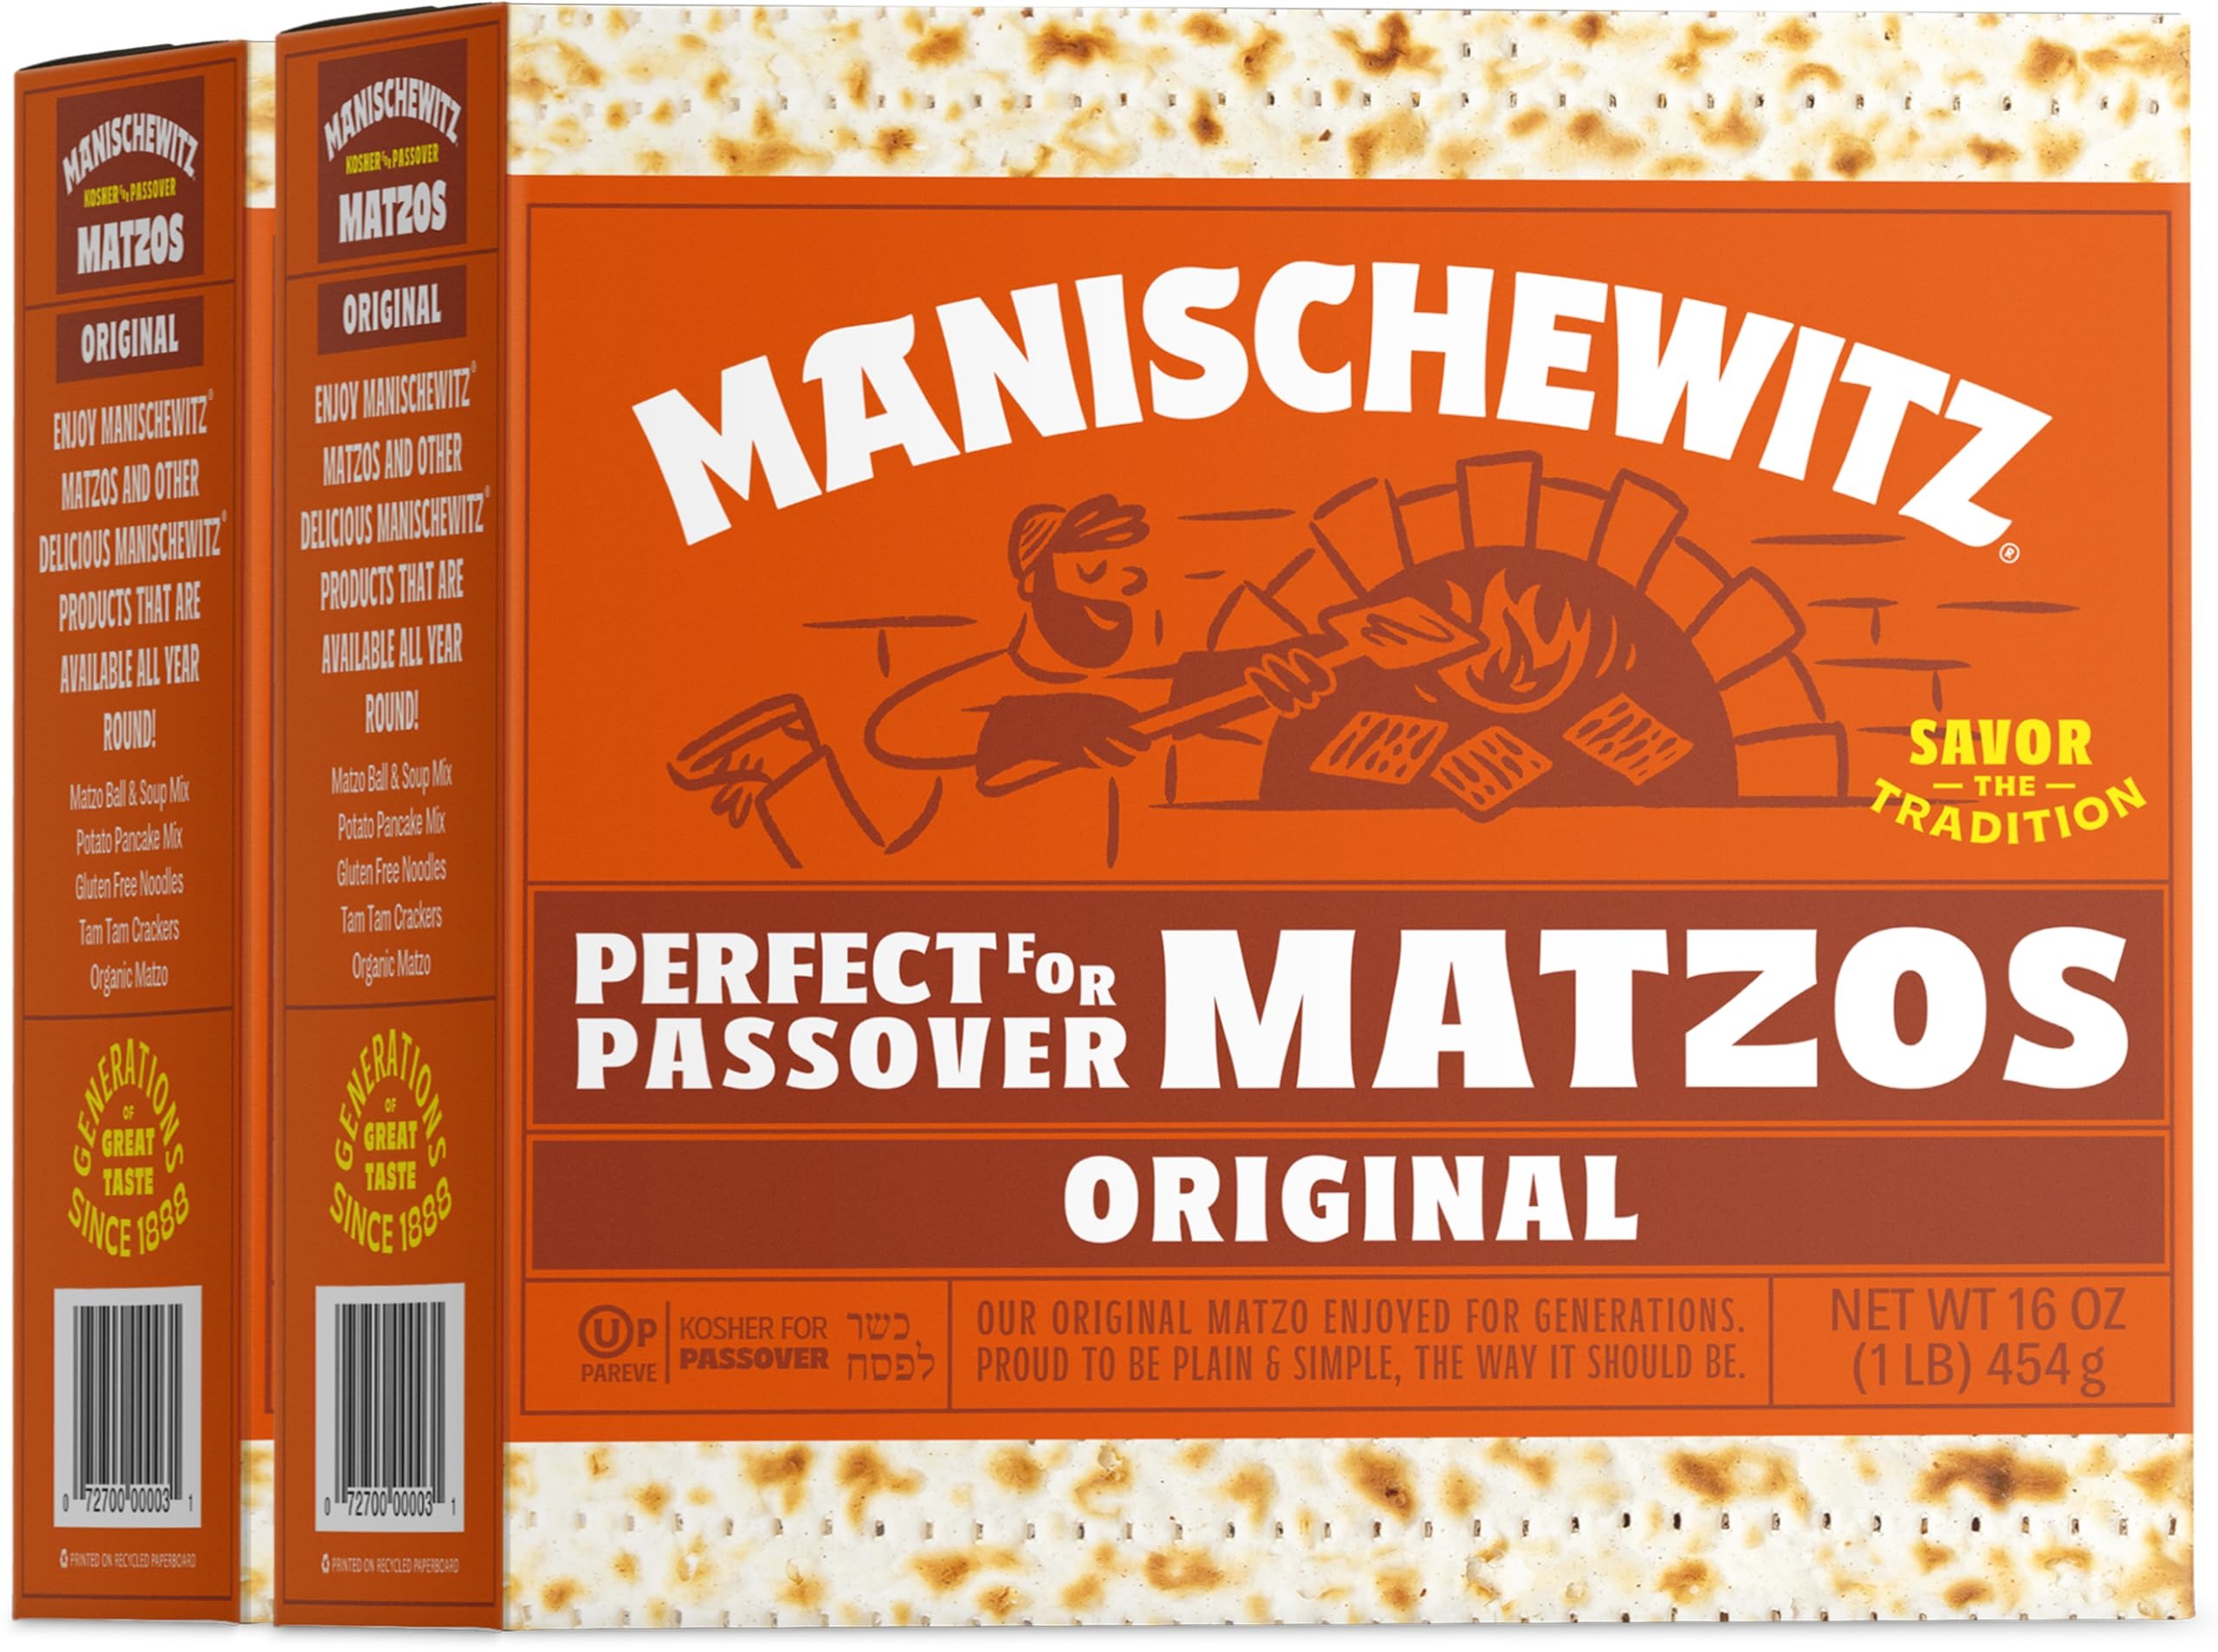
Item Name: Manischewitz Passover Matzos Crackers, Fresh and Crispy Matzah. (2 Pack) Total 2 Lbs.
Value: 32.0
Unit: Ounce

Price: 12.99